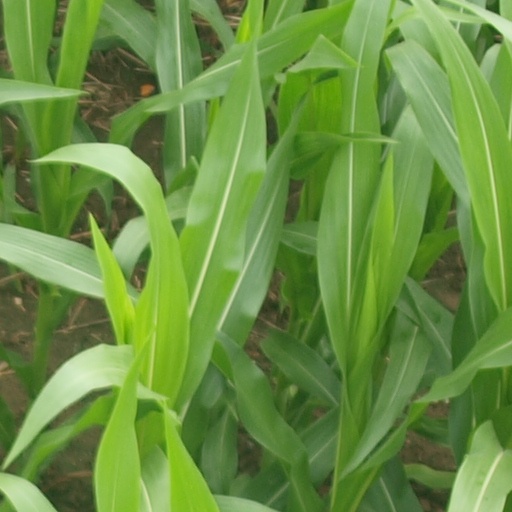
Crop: maize; corn